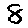
Label: 8